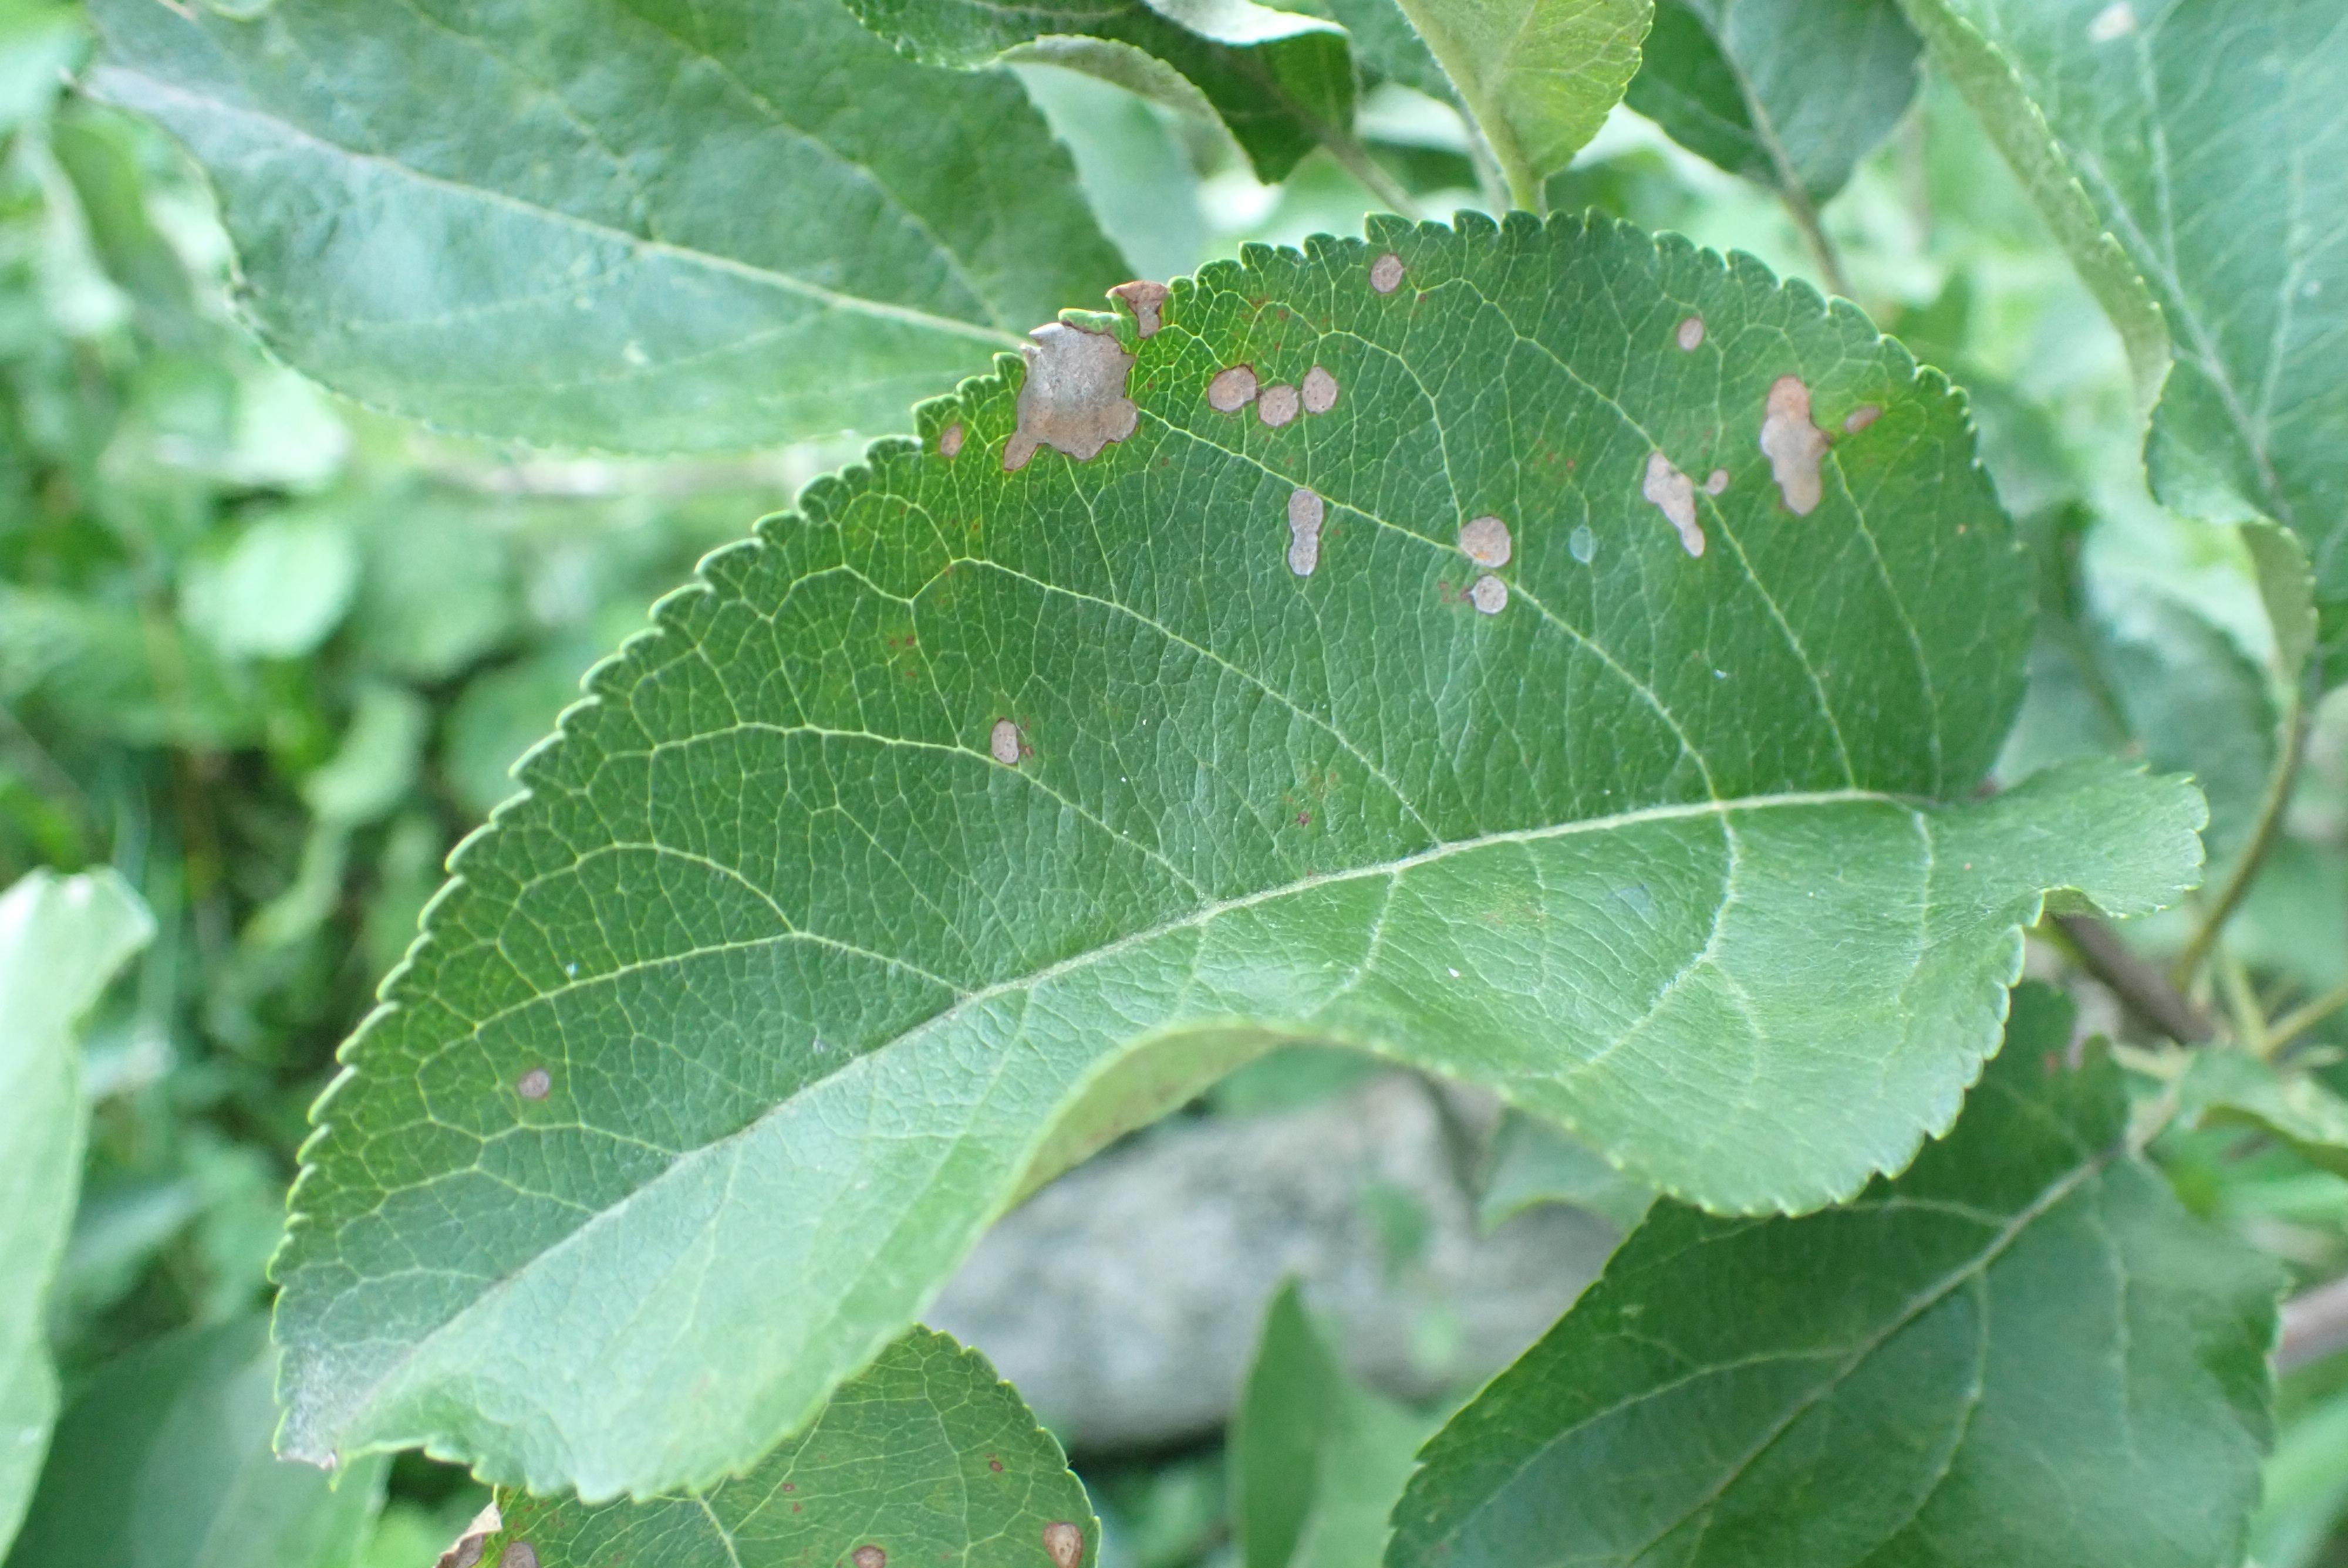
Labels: frog_eye_leaf_spot